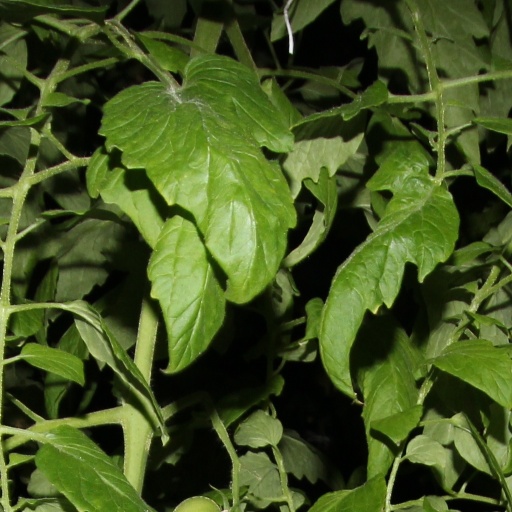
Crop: tomato